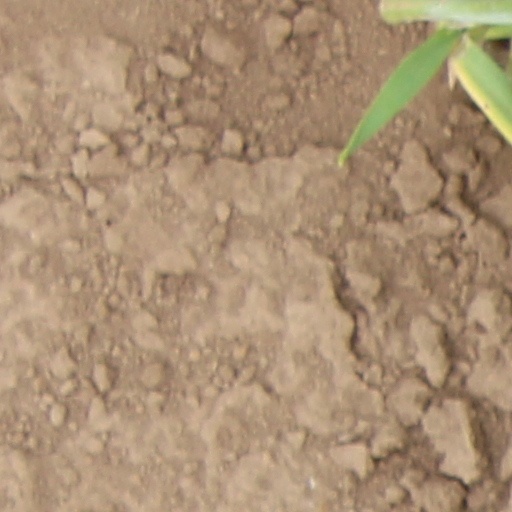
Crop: wheat